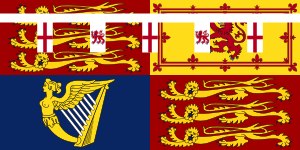
Richard, hertug af Gloucester (Windsor)
Hertugerne af Gloucesters standart.
Prins Richard, hertug af Gloucester er en britisk prins og medlem af den britiske kongefamilie.